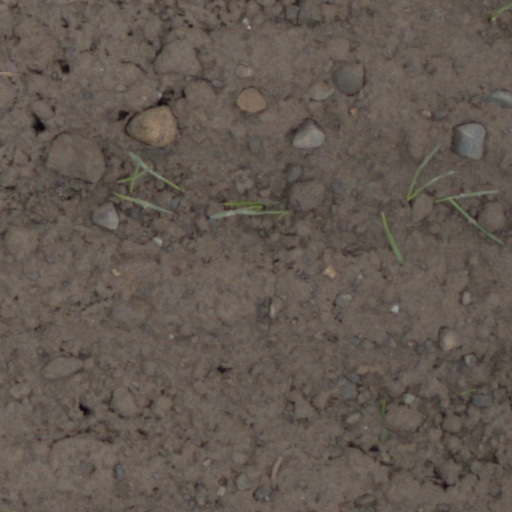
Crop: wheat